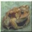
Label: frog